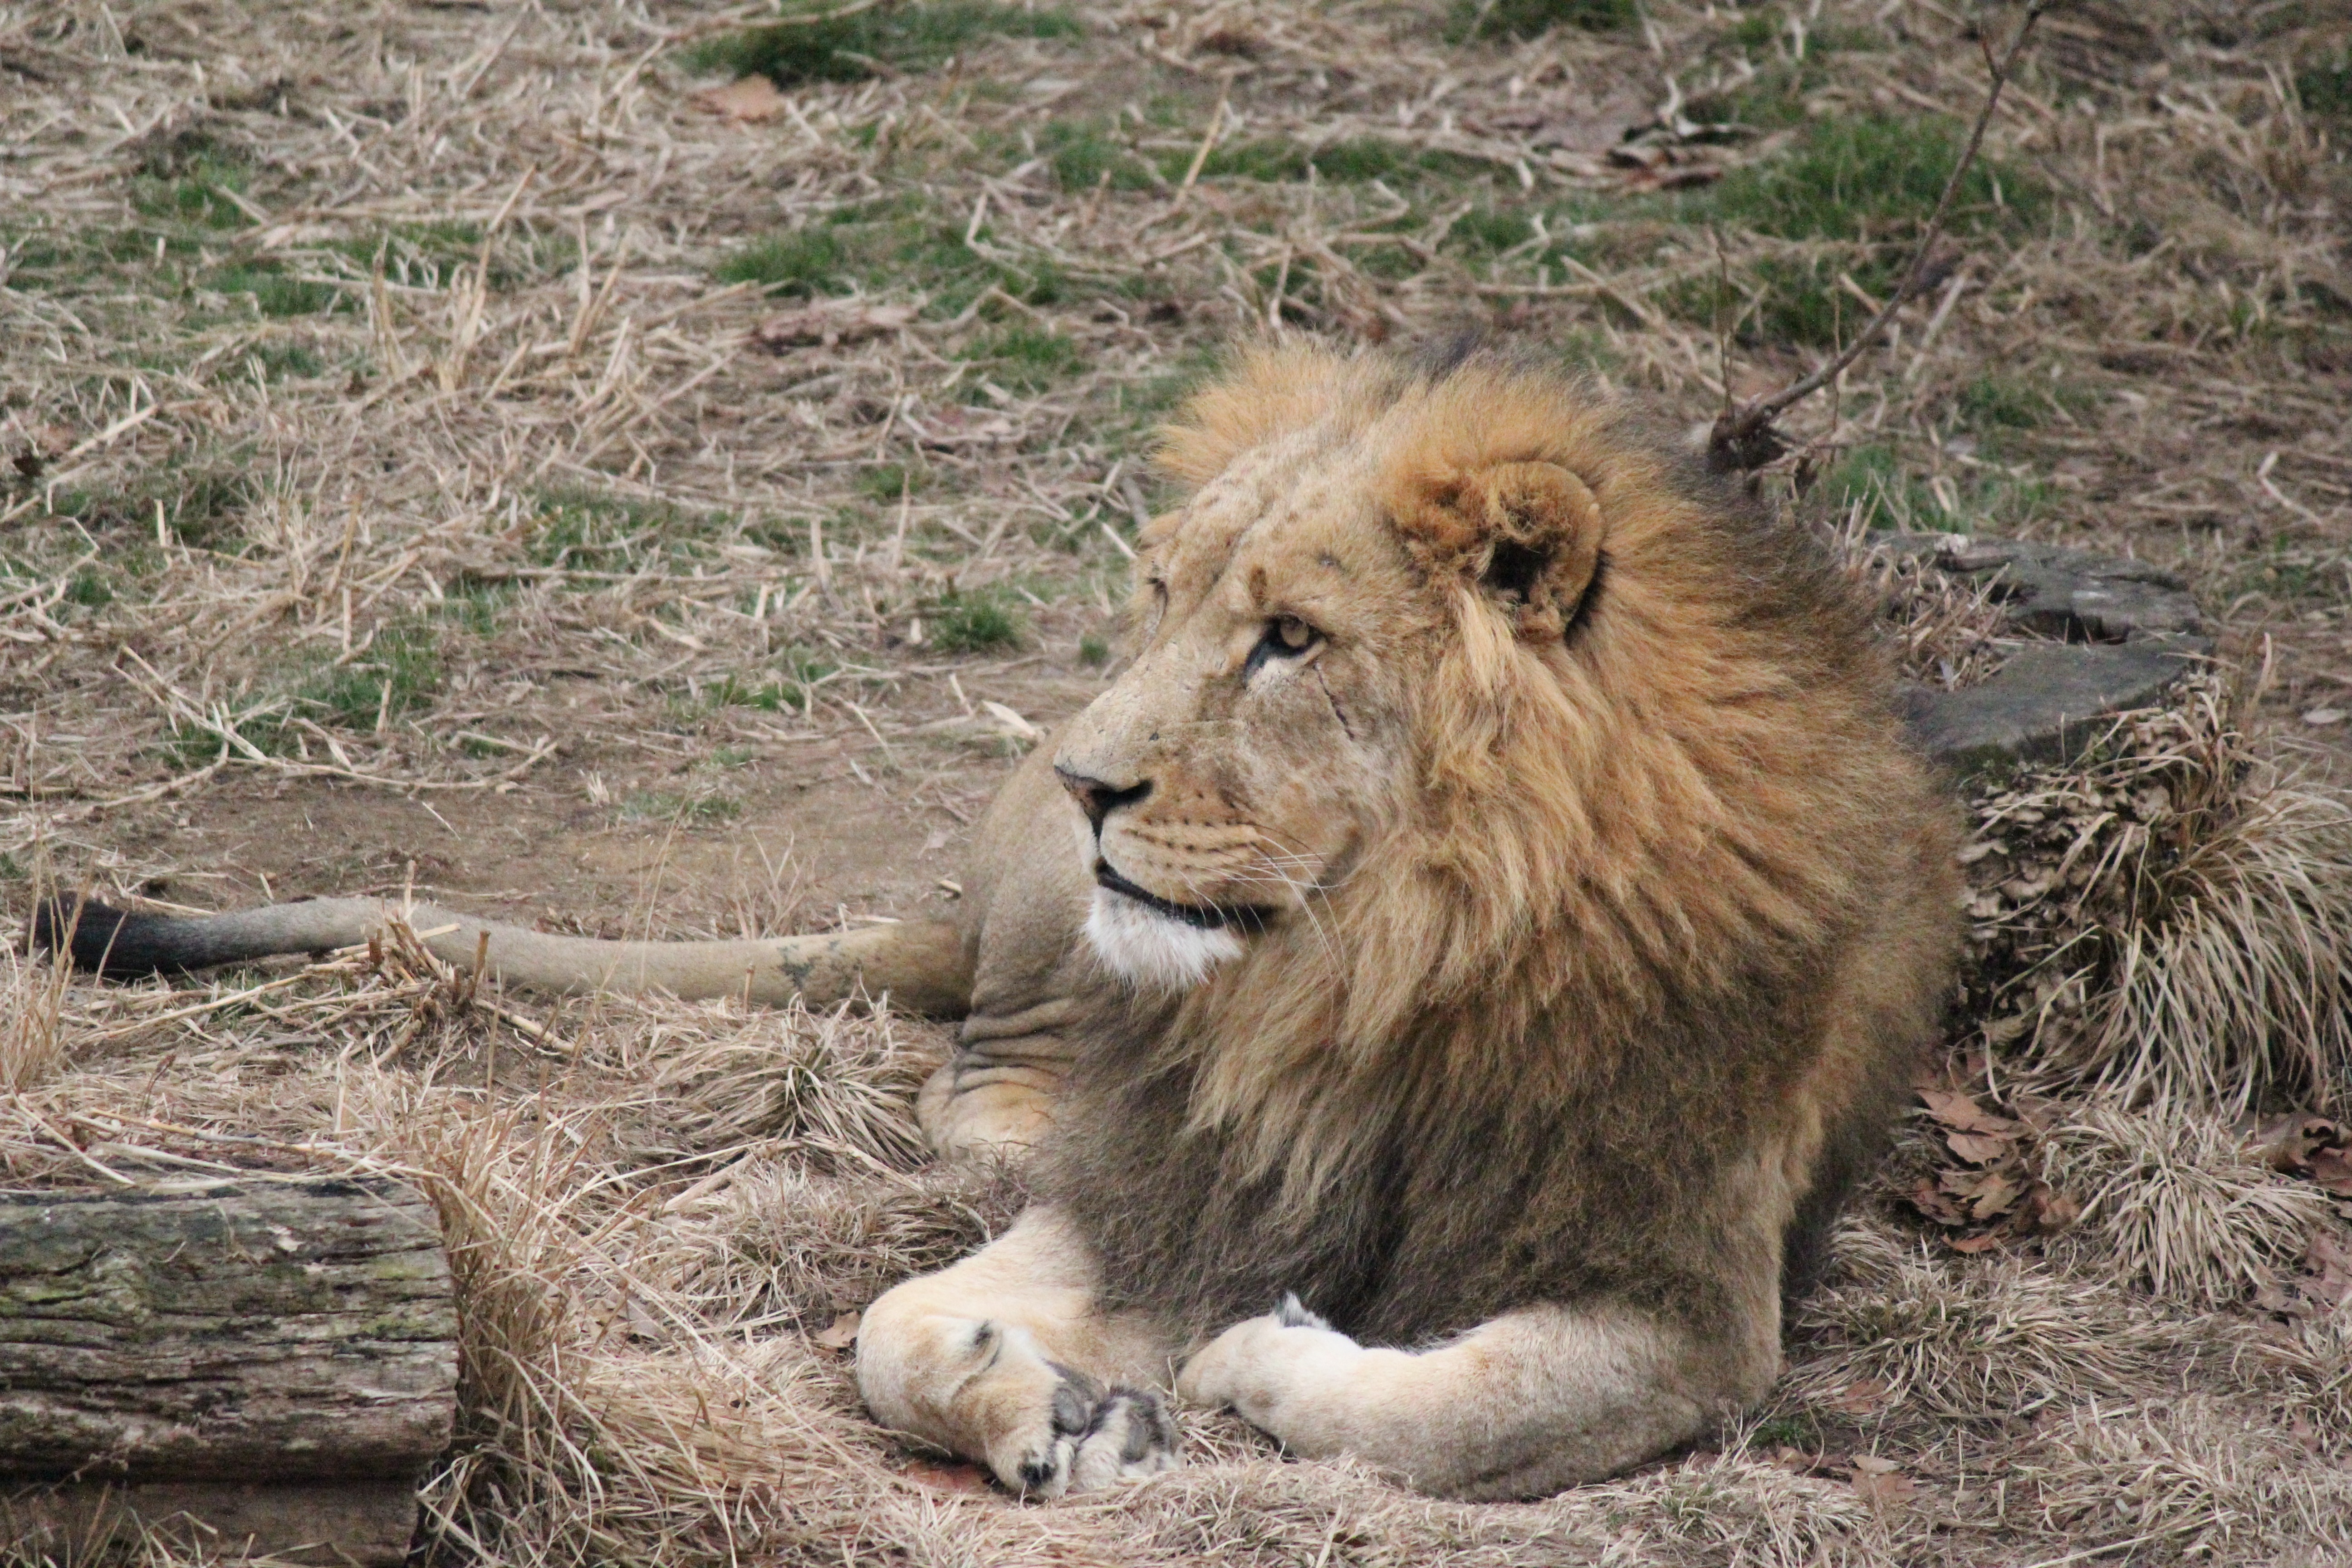
adventure, wildlife, wild, zoo, cat, feline, mammal, mane, fauna, savanna, lion, majestic, power, vertebrate, big, resting, species, panthera, carnivore, safari, leo, big cats, cat like mammal, dog breed group, masai lion